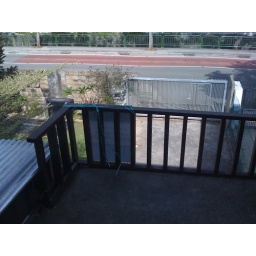
balcony in master bedroom